Grivna

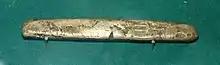
Round grivna (about )

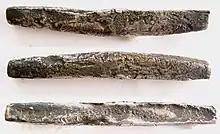
Triangular Novgorod grivnas excavated near Koporye

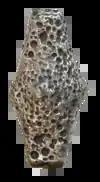
Kievan rhombic grivna

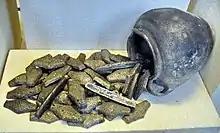
A hoard of rhombic Kievan grivnas at Moscow State Historical Museum

The grivna was a currency as well as a measure of weight used in Kievan Rus' and other states in Eastern Europe from the 11th century.